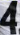
Number: 4